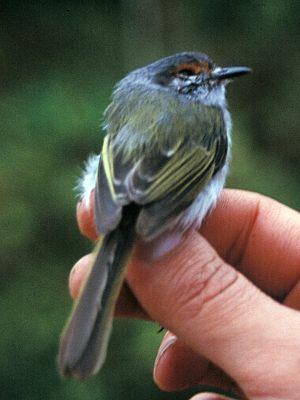
Le Tyranneau à sourcils roux est une espèce de passereau de la famille des Tyrannidae.